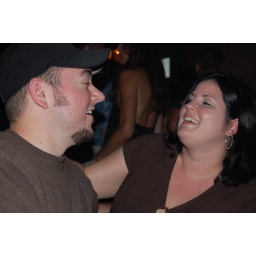
A week spent at our rented beach house in Sandbridge.